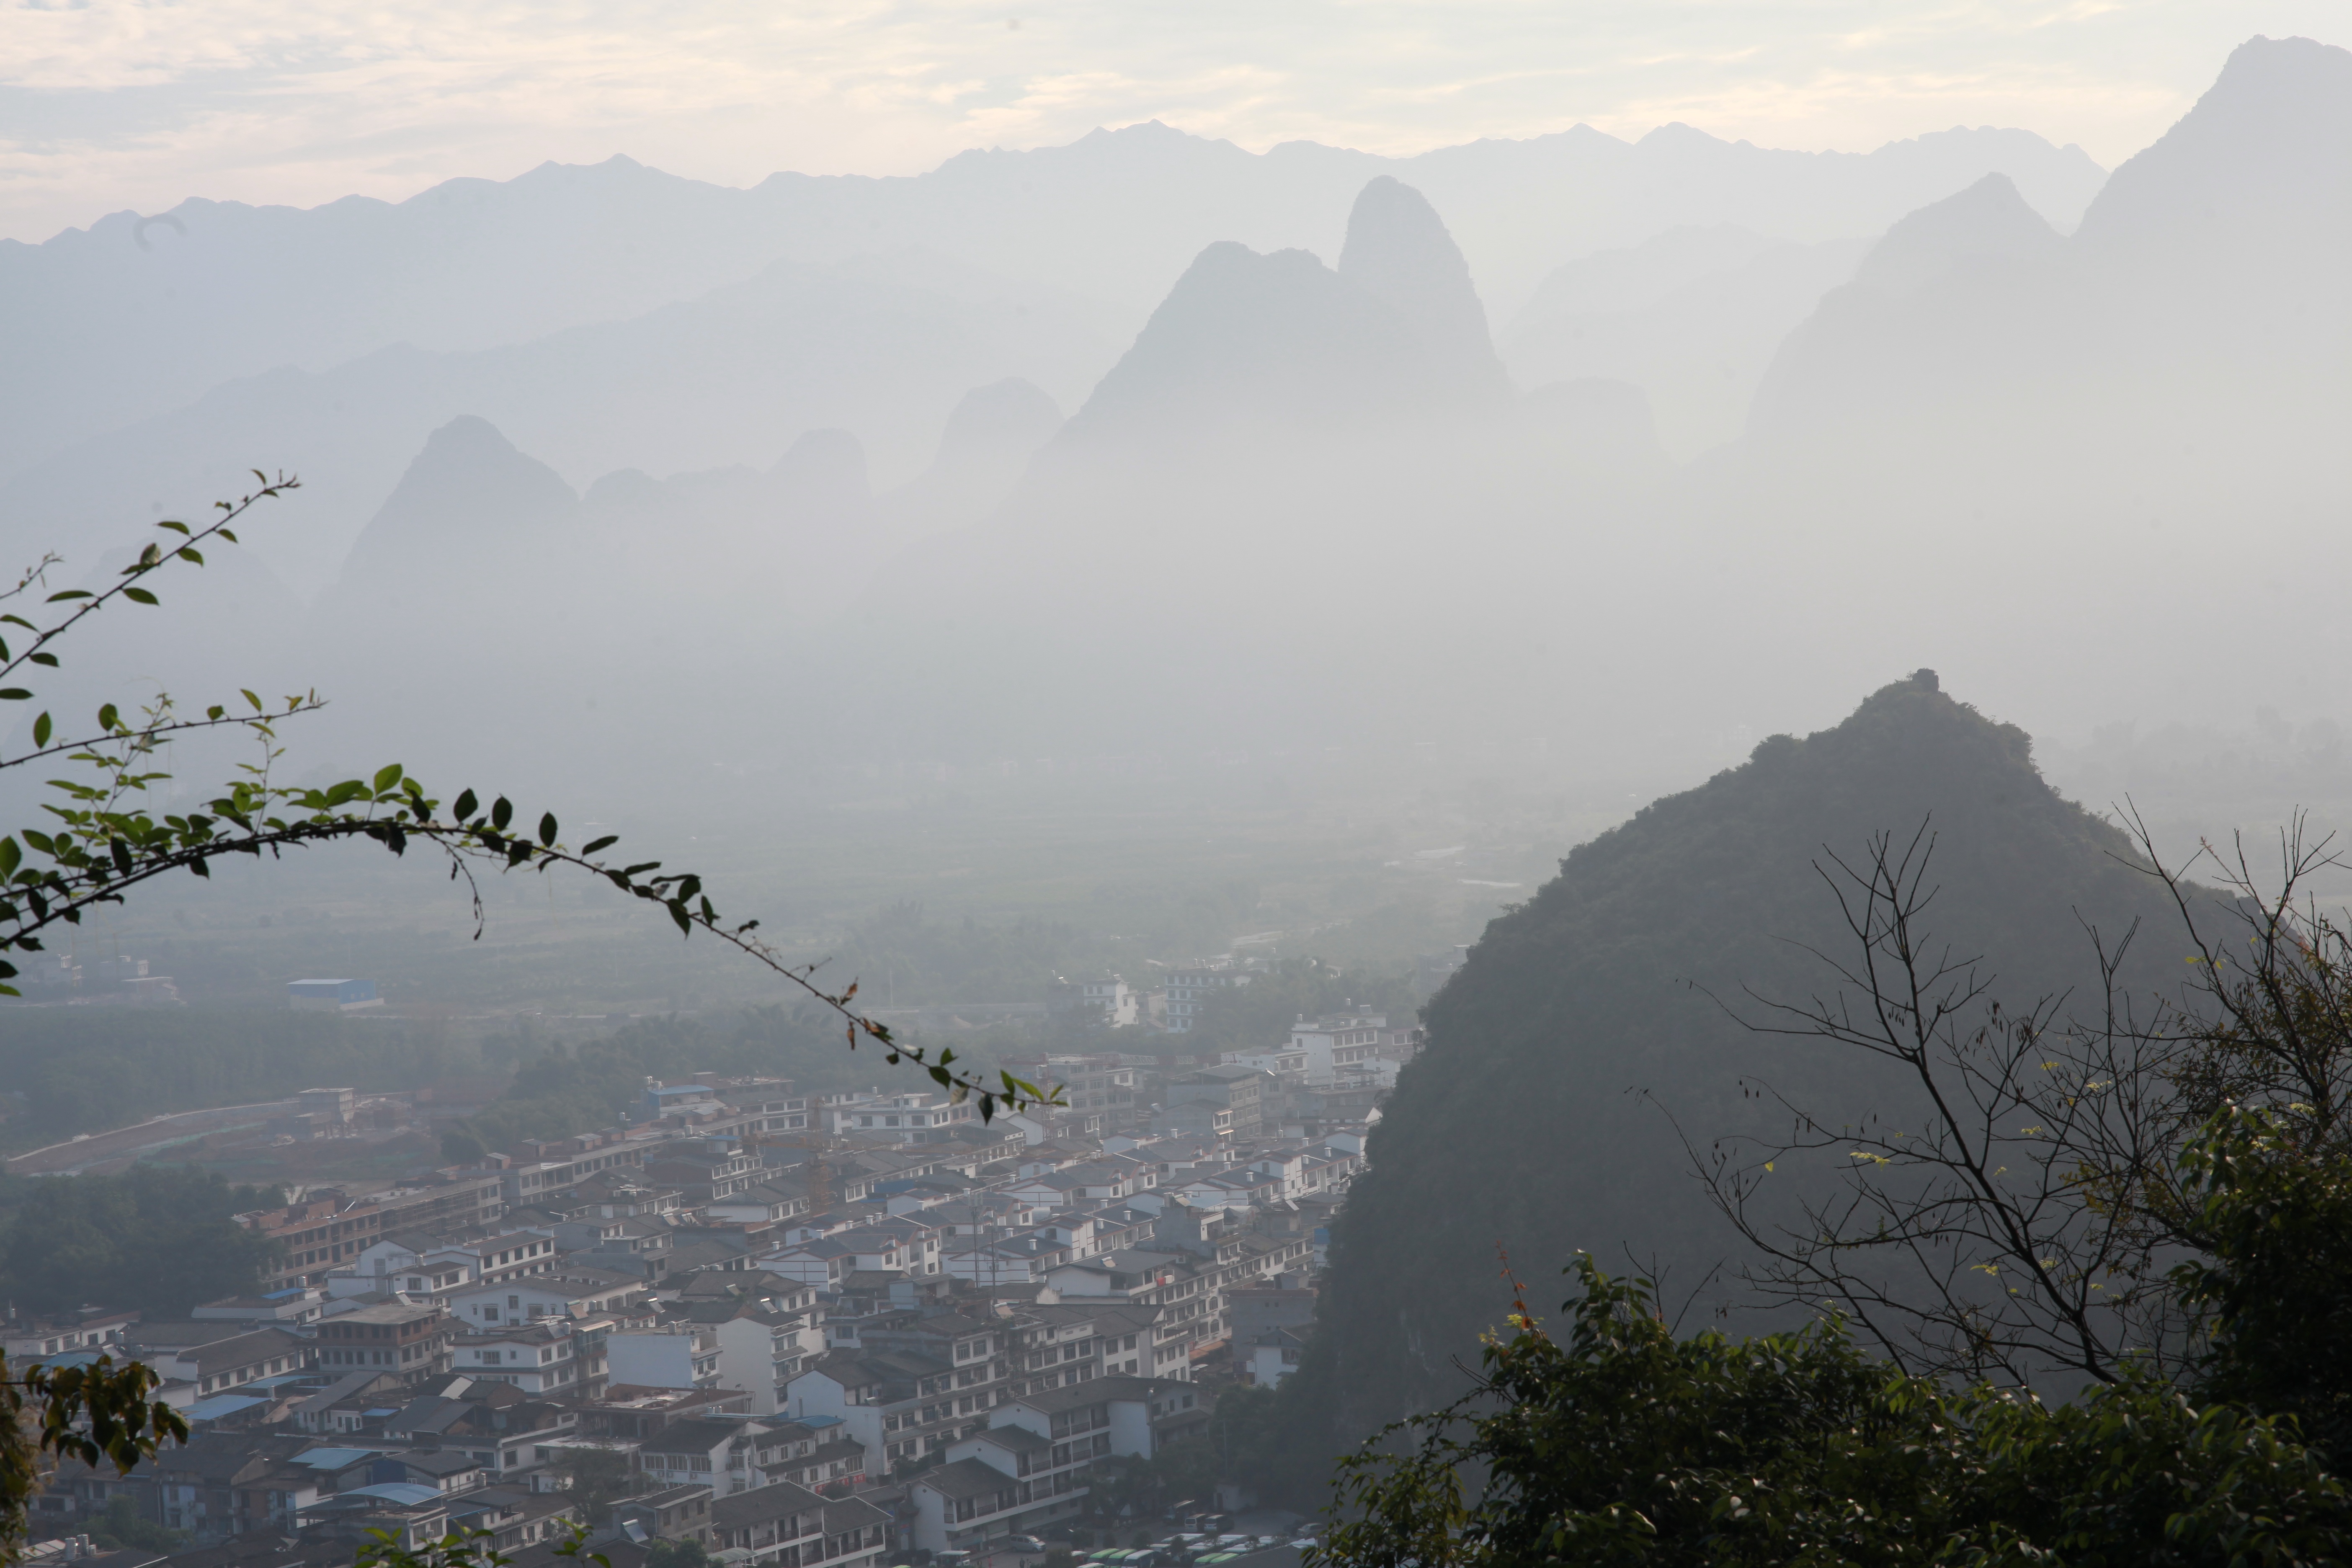
landscape, nature, wilderness, mountain, cloud, fog, mist, street, morning, hill, lake, adventure, city, river, valley, mountain range, weather, haze, ridge, summit, alps, plateau, views, landform, the ancient town, geographical feature, atmospheric phenomenon, mountainous landforms, xingping